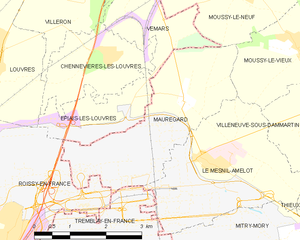
Carte des communes françaises Mauregard